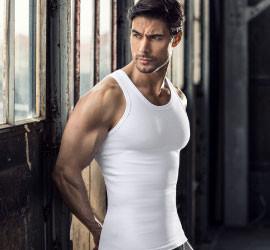
Gender: men